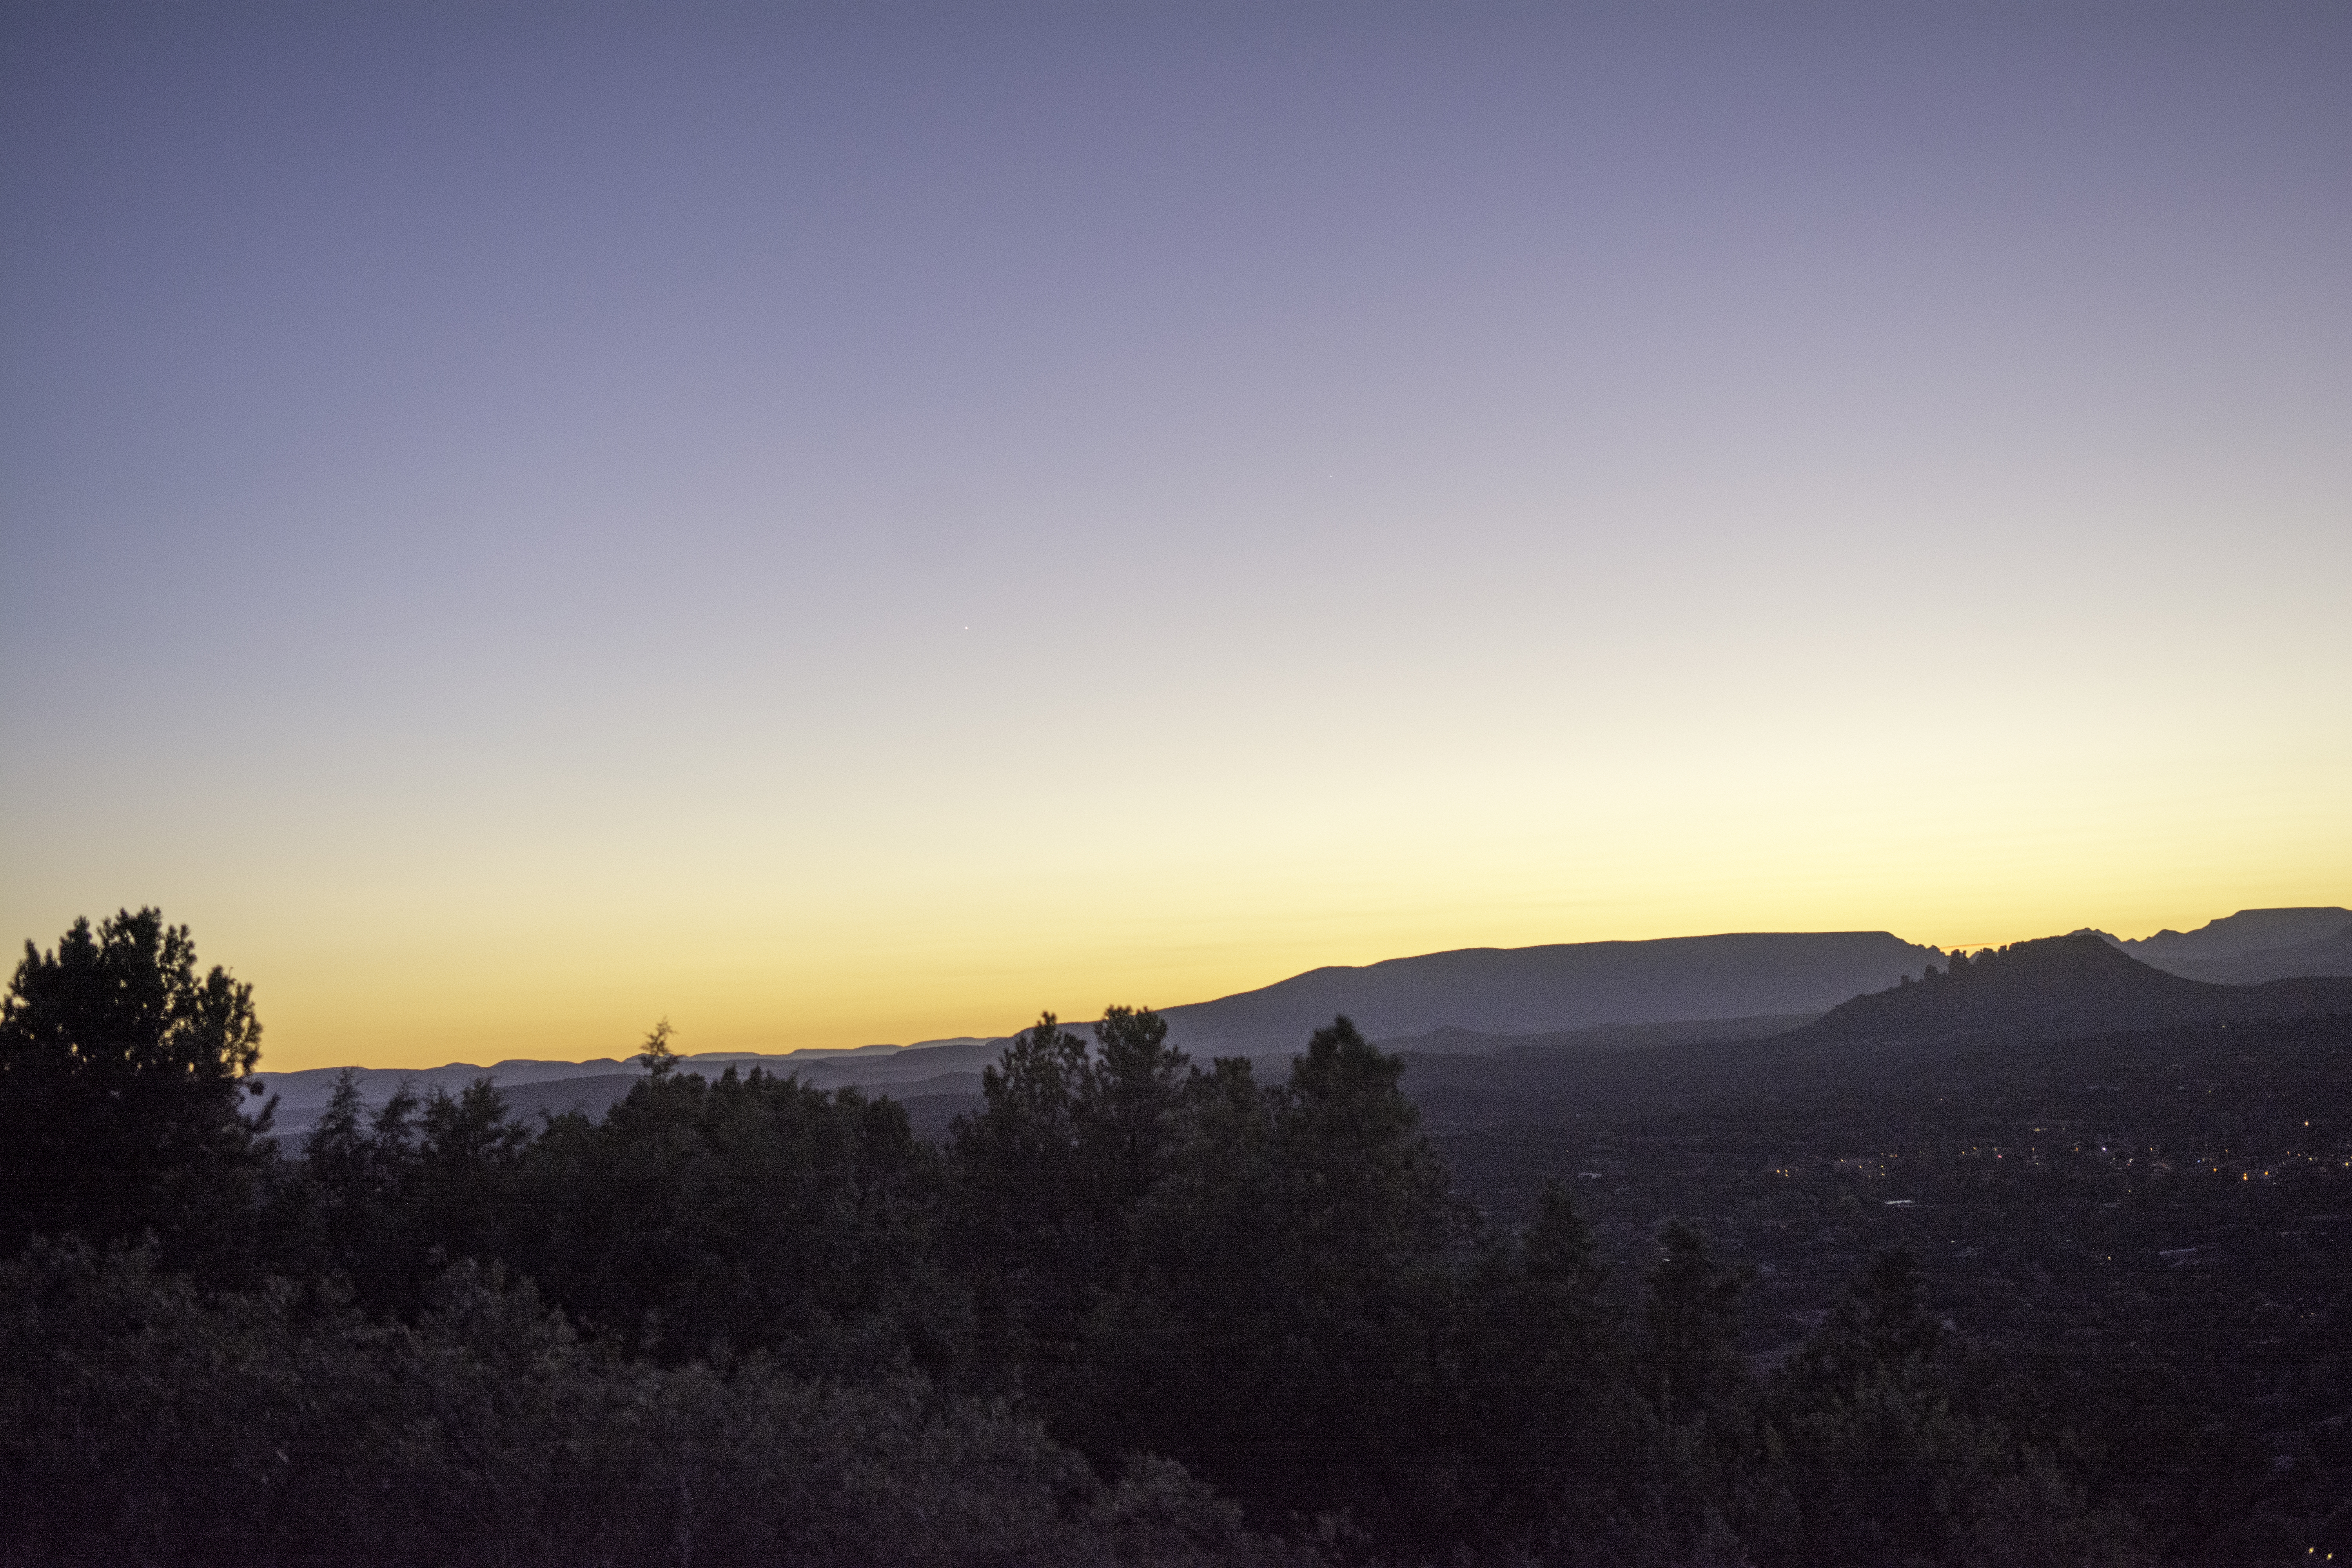
nature, horizon, mountain, sky, sunrise, sunset, sunlight, morning, hill, dawn, dusk, evening, plain, palmtrees, wigwam, palmsprings, wigwammotel, sedona, afterglow, atmospheric phenomenon, mountainous landforms